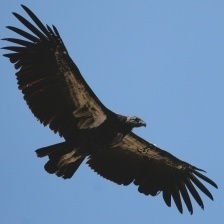
Species: CALIFORNIA CONDOR
Scientific name: GYMNOGYPS CALIFORNIANUS
ImageNet parent category: vulture